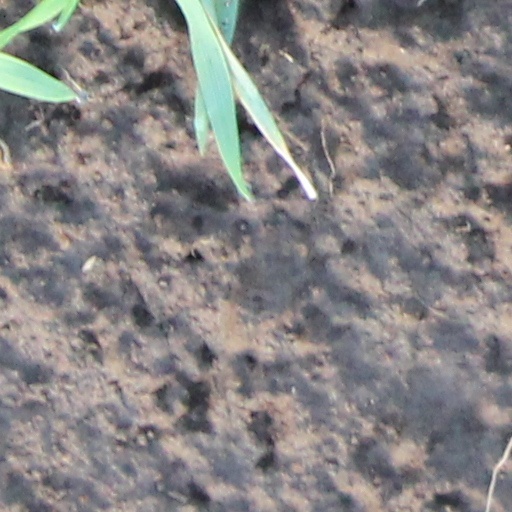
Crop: wheat